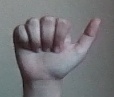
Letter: dhad